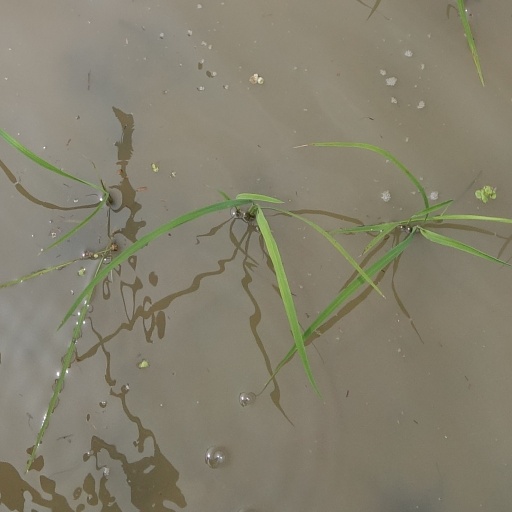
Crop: rice